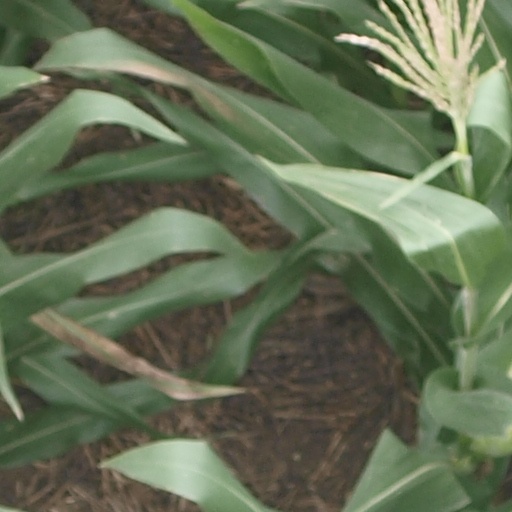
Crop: maize; corn